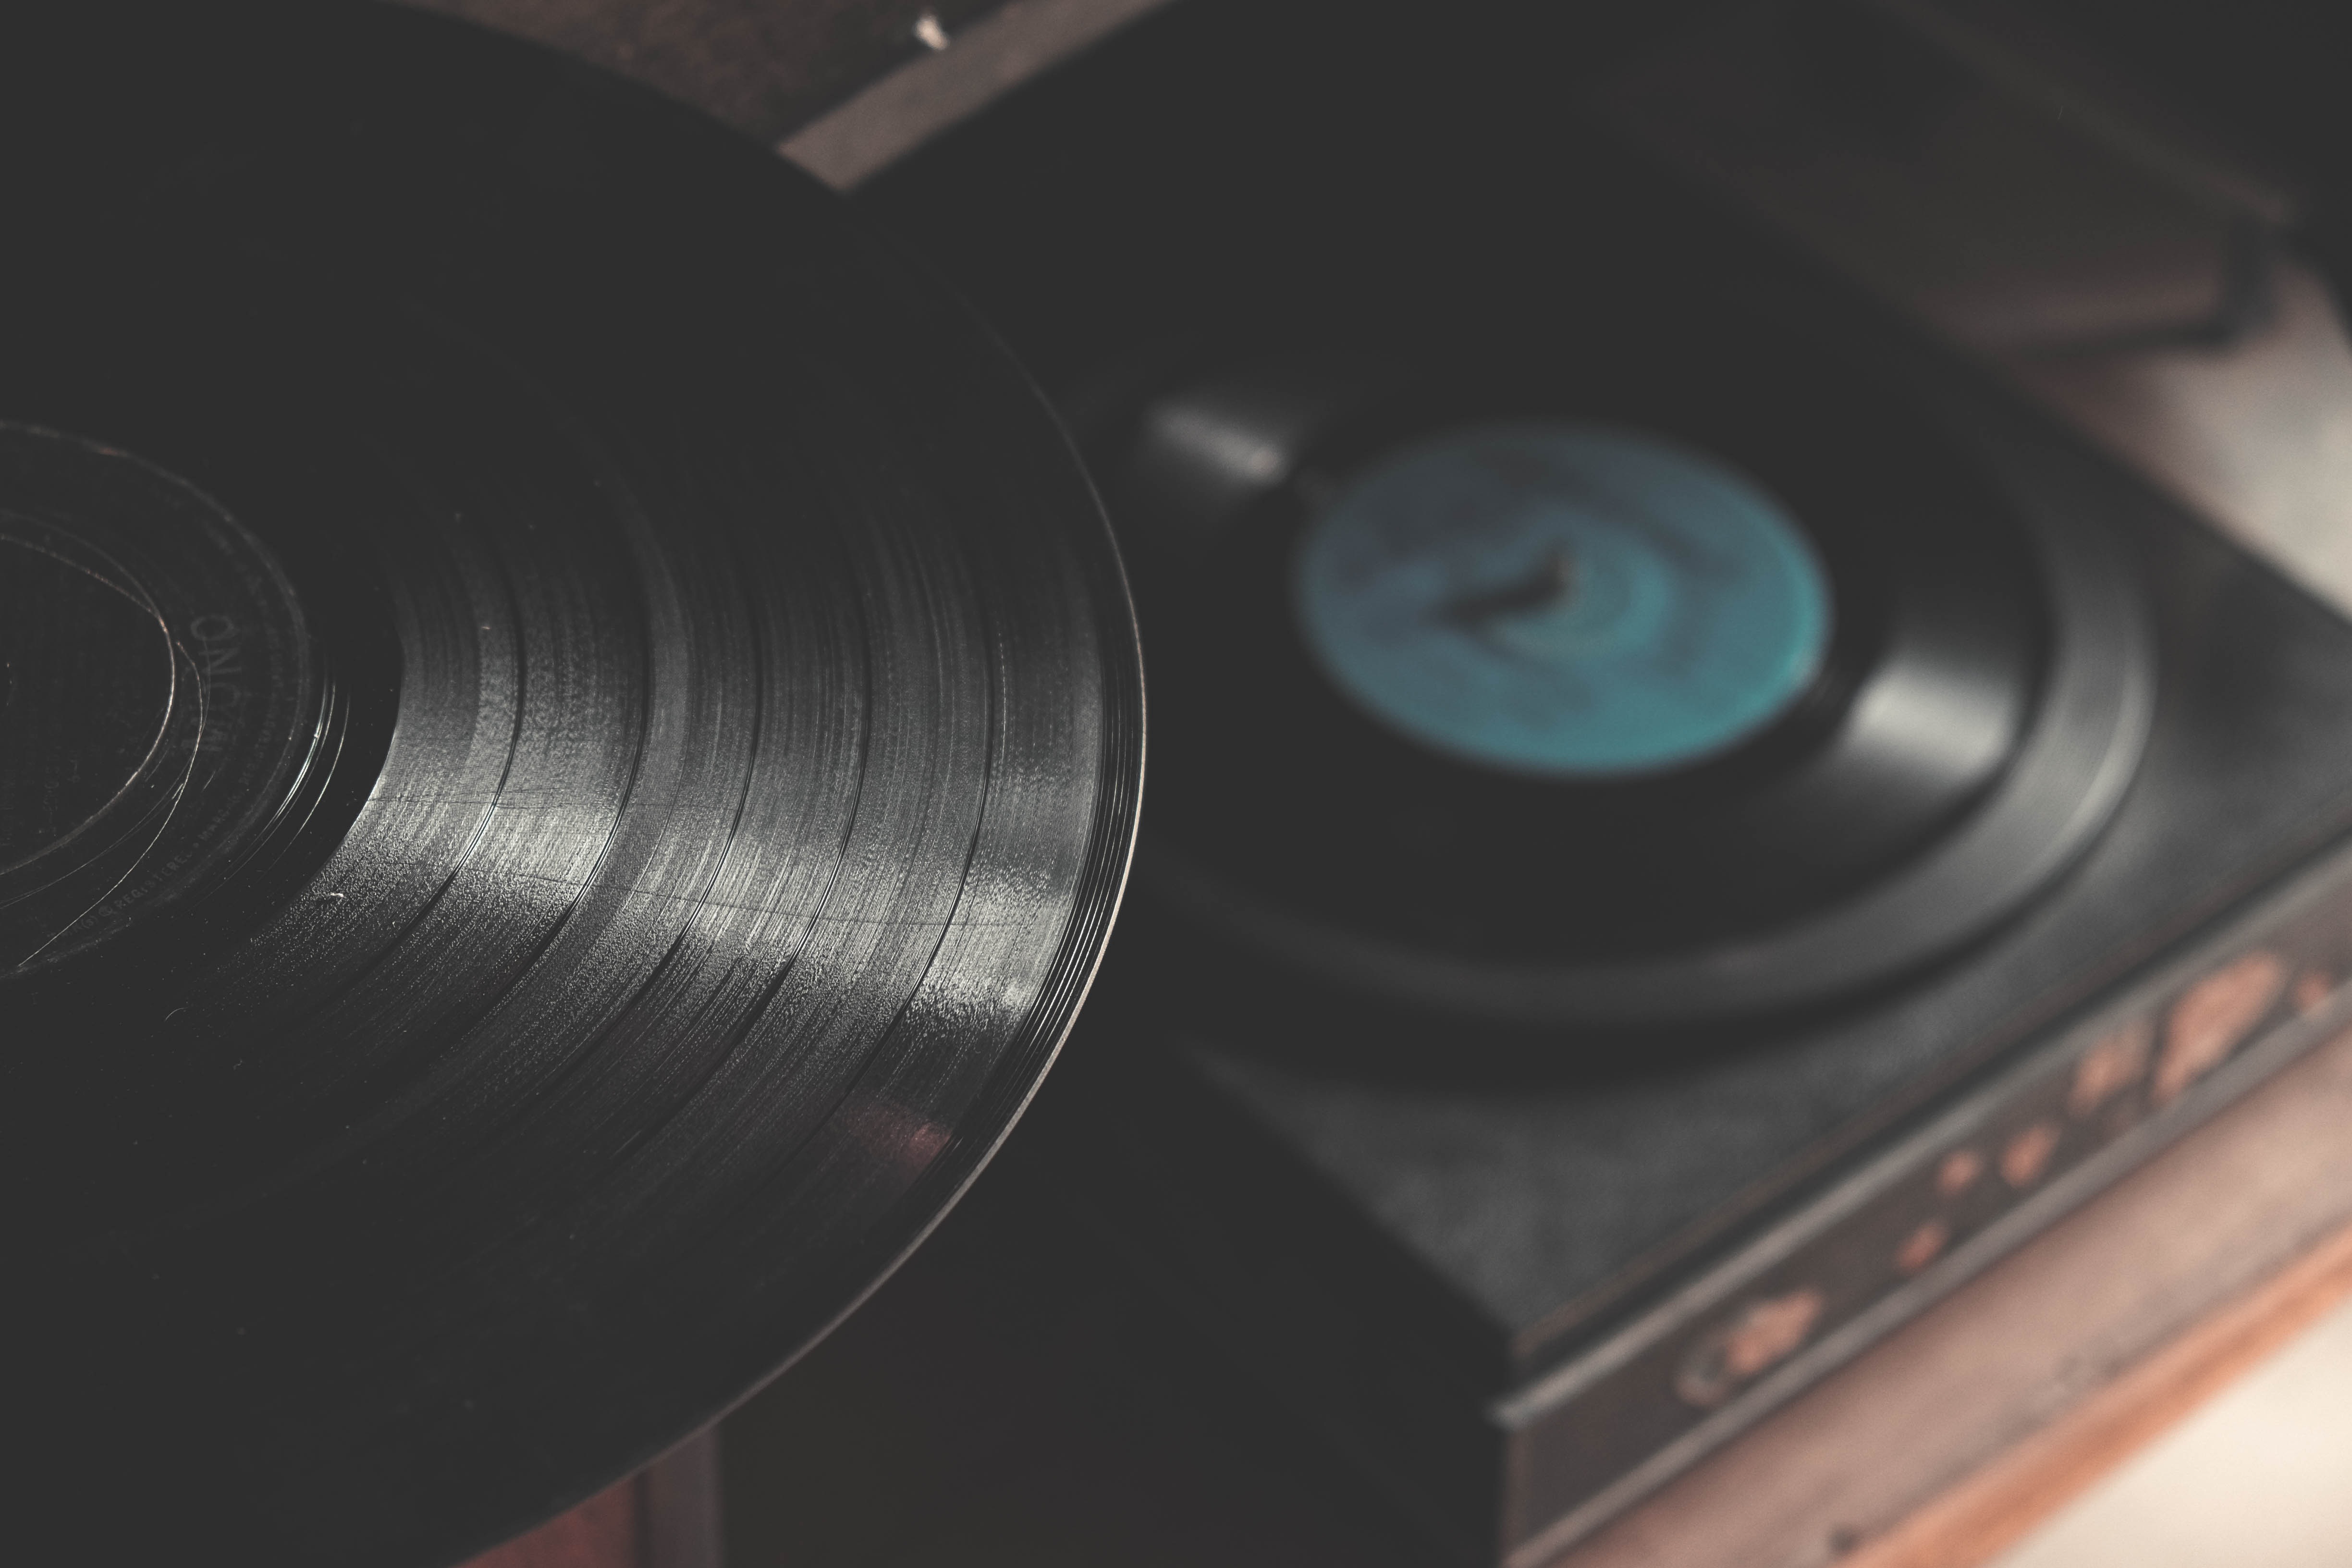
music, vinyl, turntable, vintage, color, black, player, record player, circle, close up, electronics, eye, organ, phonograph, music player, gramophone record, compact disc, phonograph record